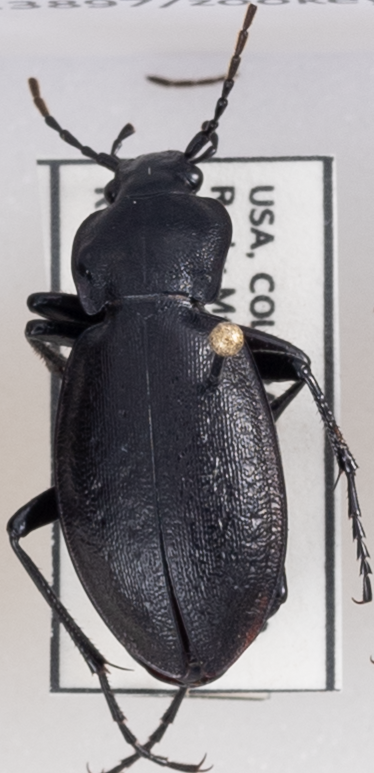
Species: Carabus taedatus
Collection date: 2022-08-16
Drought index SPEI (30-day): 0.39
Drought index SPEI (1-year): -1.348
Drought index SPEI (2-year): -0.944